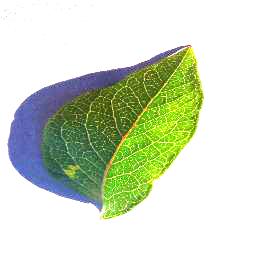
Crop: blueberry
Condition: healthy